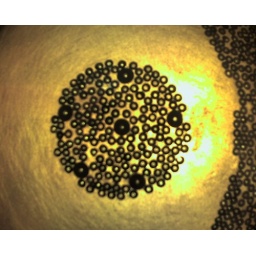
circles in a yellow lamp shade